Reinis Nitišs

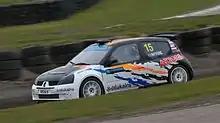
Nitišs racing in the Super1600 category (2013)

In 2014 he debuted in the FIA World Rallycross Championship Supercar category, driving a Ford Fiesta for Olsbergs MSE (OMSE) alongside Andreas Bakkerud. His career started promisingly, with a semi-final win and ultimately a podium finish in his first race, followed by qualification for the final in his second - which he later failed to take part in due to engine failure. His third event in Norway brought his first and so far only win in World Rallycross. A further three podiums and points finishes in every round cemented third place in the standings at seasons' end behind Petter Solberg and Toomas Heikkinen.